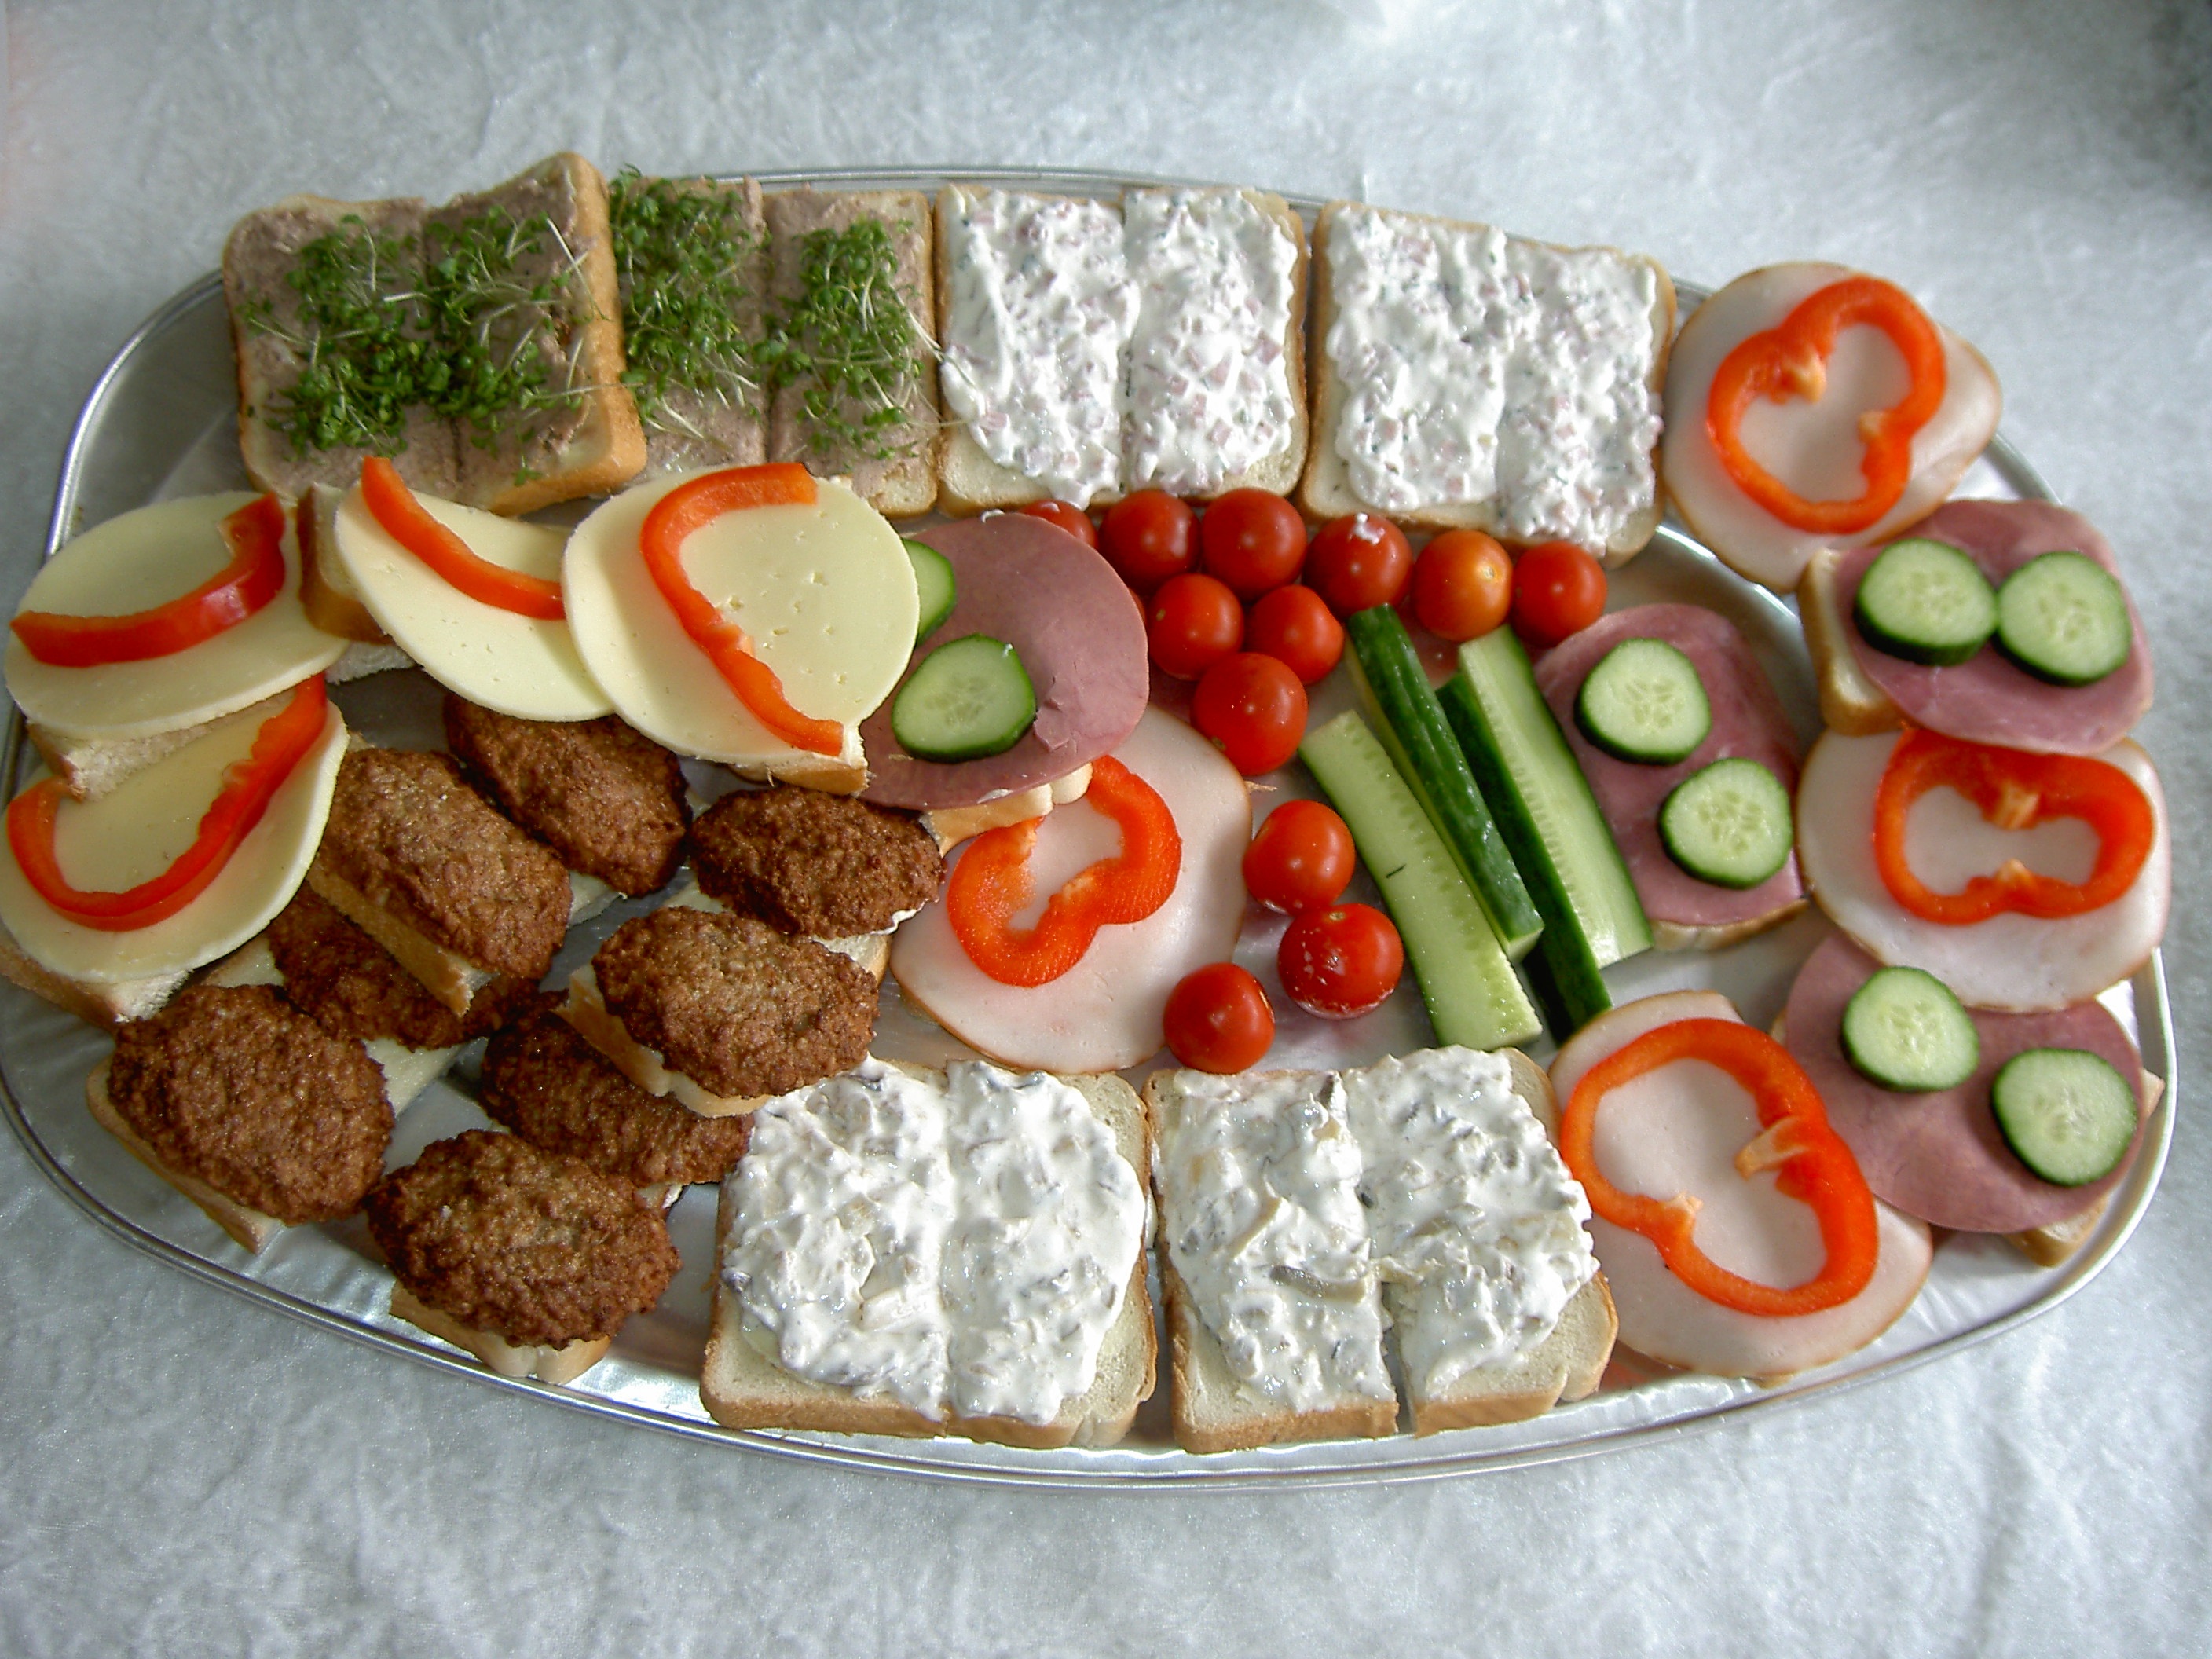
dish, meal, food, breakfast, fast food, lunch, cuisine, bread, asian food, cucumber, meatballs, red pepper, served, butter bread, hors d oeuvre